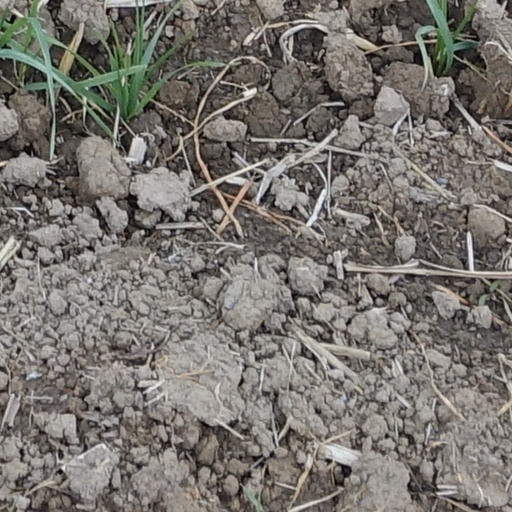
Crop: wheat